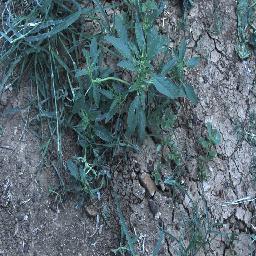
Label: negative